Shaigiya tribe

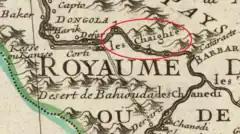
Part of a map by Guillaume Delisle published in 1707 showing the Shaiqiya ("les Chaighie")

During the medieval period Dar Shaiqiya was part of the heartland of the Christian Nubian kingdom of Makuria. The Shaigiya are first mentioned in 1529, when an Italian visitor to Upper Egypt remarked that pyramids could be found in the country of the "Xiogeia". They were subjects of the Funj Sultanate, which extended as far north as Dongola. From the sixteenth century until colonization, the Shaigiya had many prominent Islamic schools which attracted students from all over Sudan. Around 1690 the tribe broke loose from the Kingdom of Funj, defeating the Abdelab governor, and were the only independent tribe in the region. The first account of the Shaigiya tribesmen was given by the Scottish traveller James Bruce in his book "Travels to Discover the Source of the Nile" (1790) who noticed the tribe migrated from more southern regions to its present homeland around 1772.